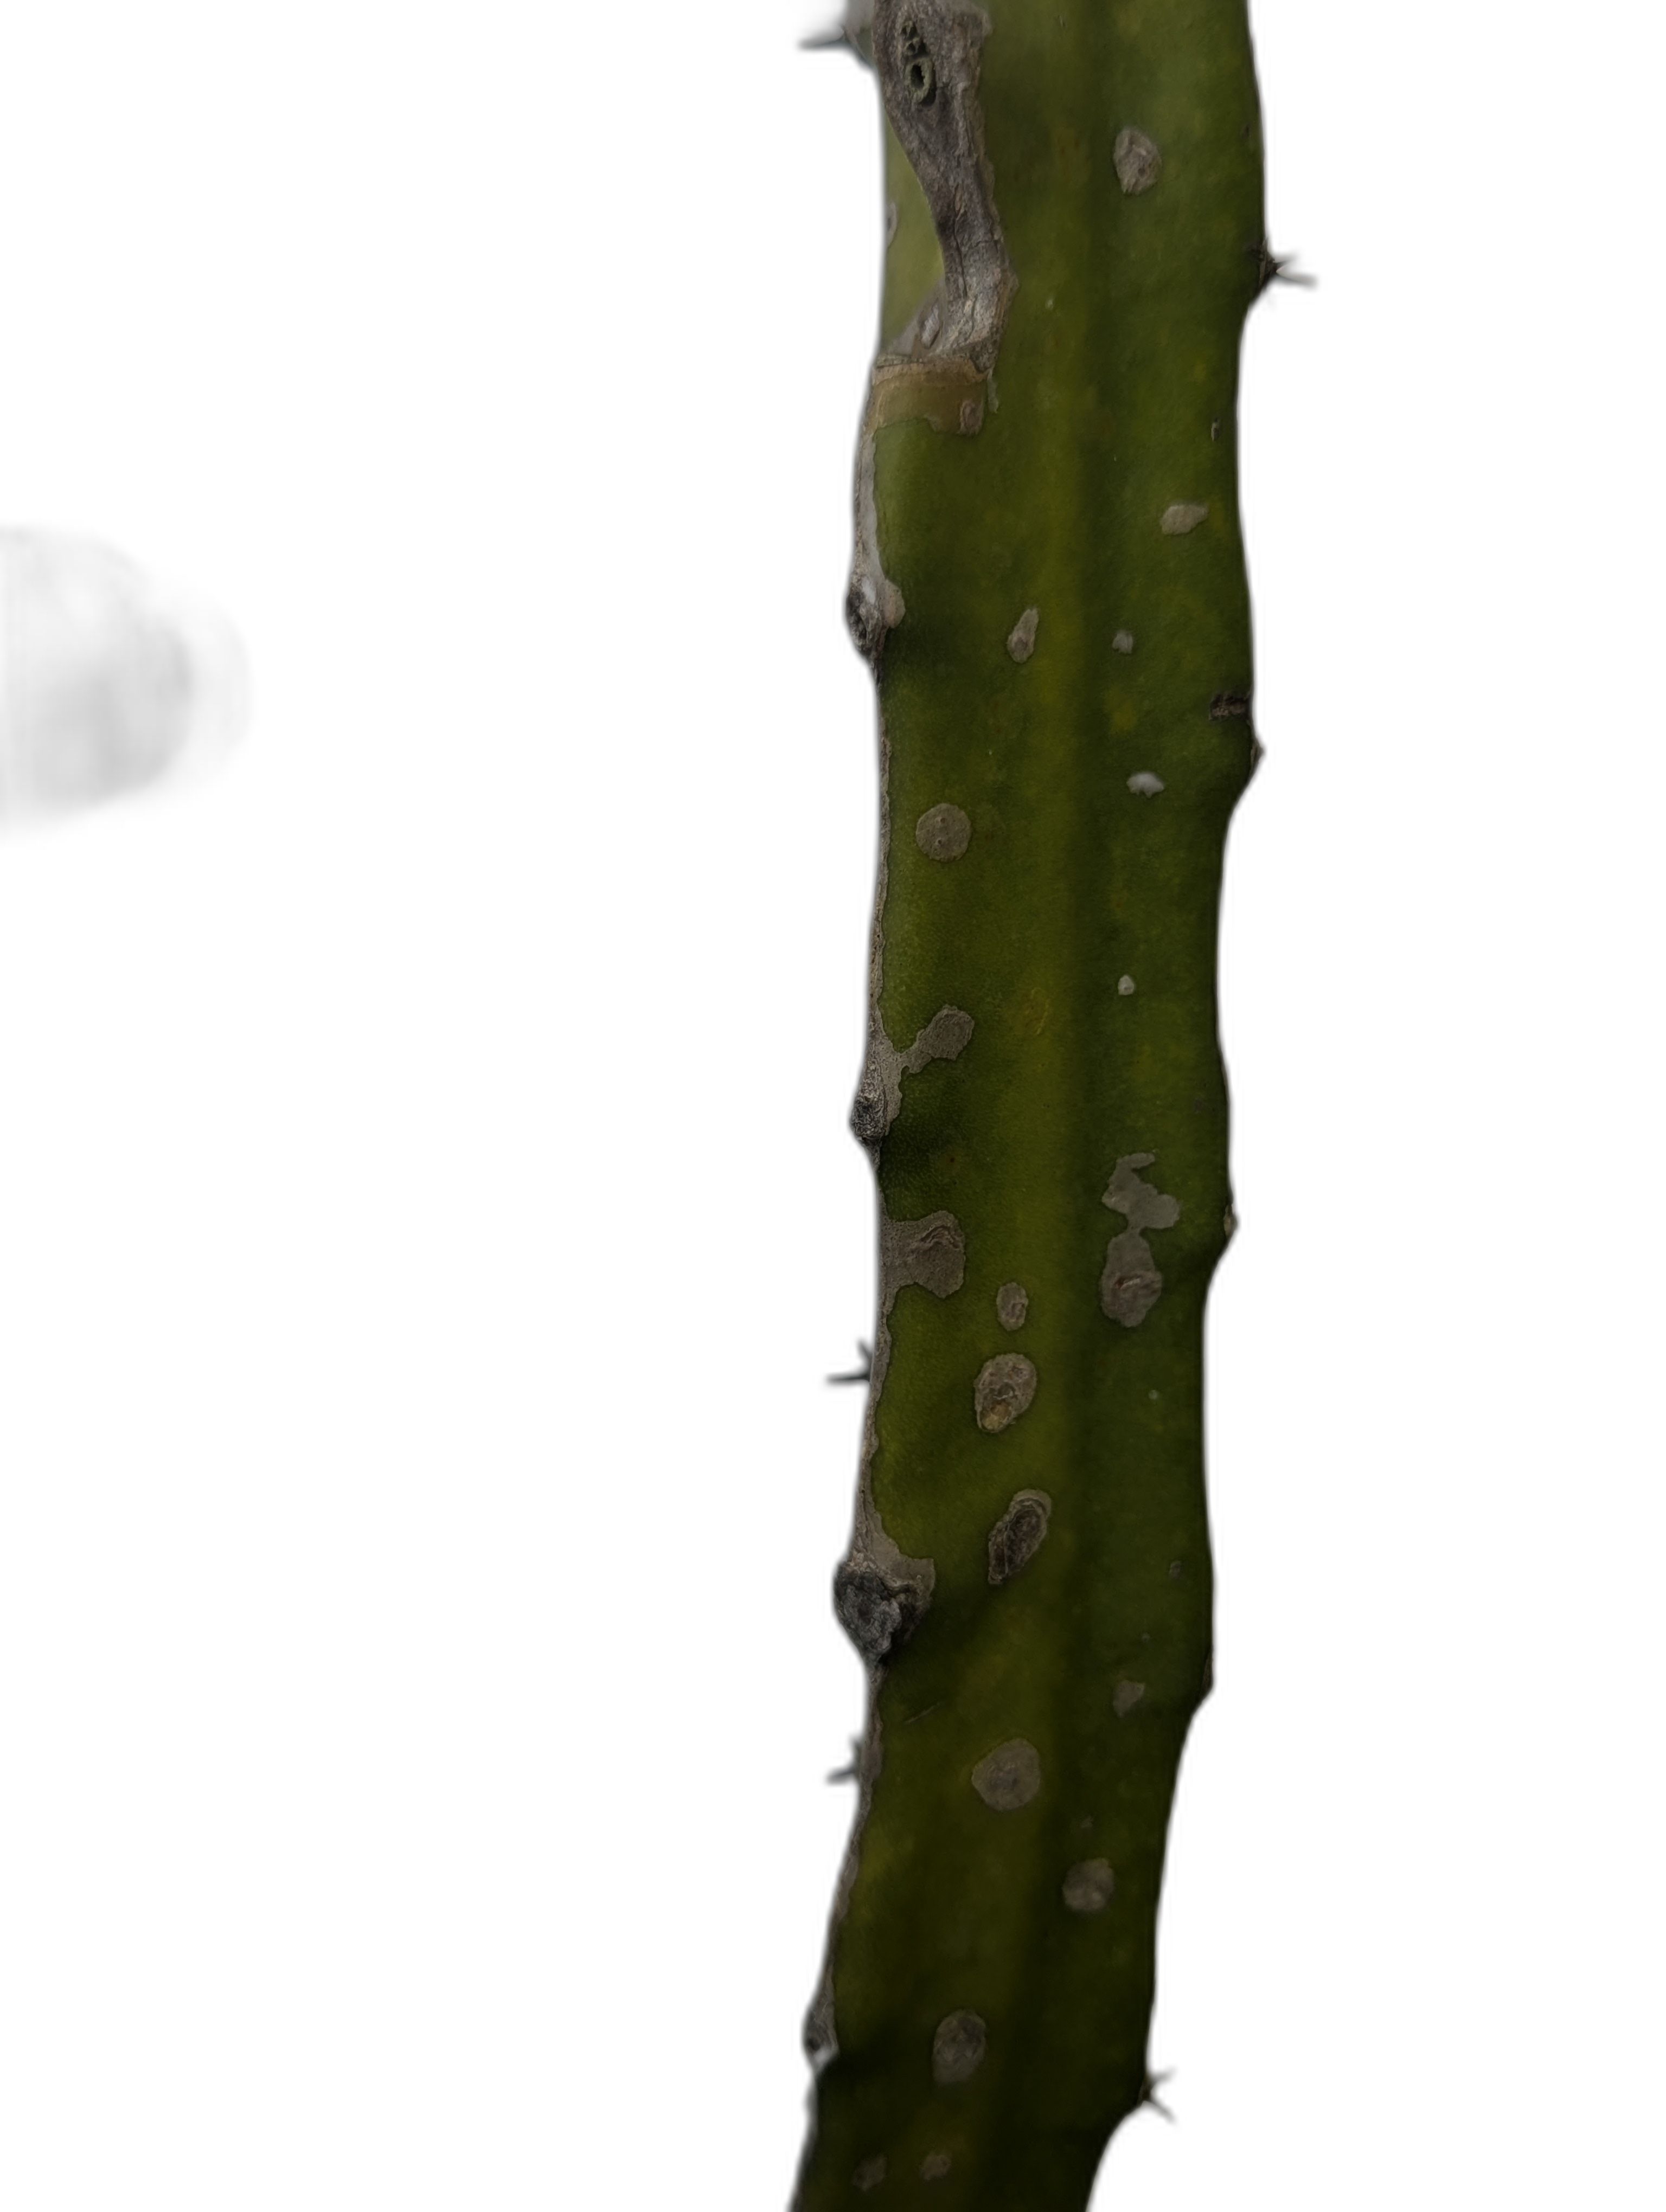
Label: Bad leaf